Indianola, Texas

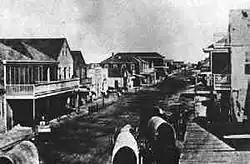
Indianola, Texas in 1875

From its founding in 1846, Indianola served as a major port, and before the 1875 storm was second only to Galveston, Texas as Texas' primary port. Charles Morgan established Indianola as a port of call for his gulf coast steamship line in 1849.